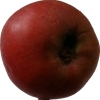
Label: Apple 17